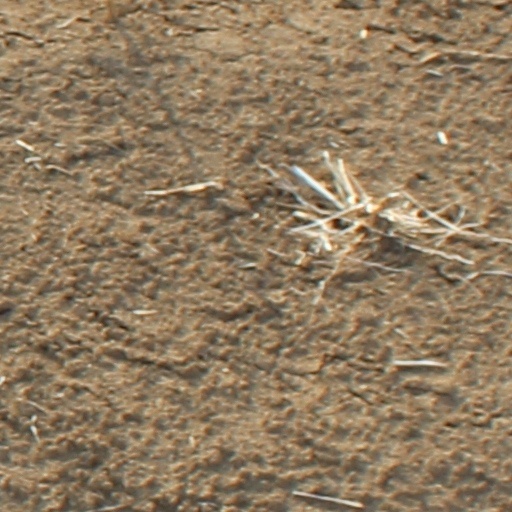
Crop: wheat